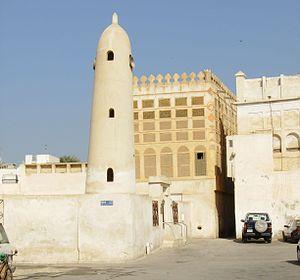
L'islam sunnite est religion d'État au Royaume de Bahreïn, où la famille sunnite Al Khalifa, régnante depuis 1783, dirige le pays depuis son indépendance en 1971. La proportion de musulmans dans l'île a diminué depuis la fin du XXᵉ siècle du fait de l'immigration de travail en provenance de pays comme l'Inde, les Philippines ou le Sri Lanka. Les musulmans bahreïnis sont à 70,2 % chiites selon le recensement de 2010.